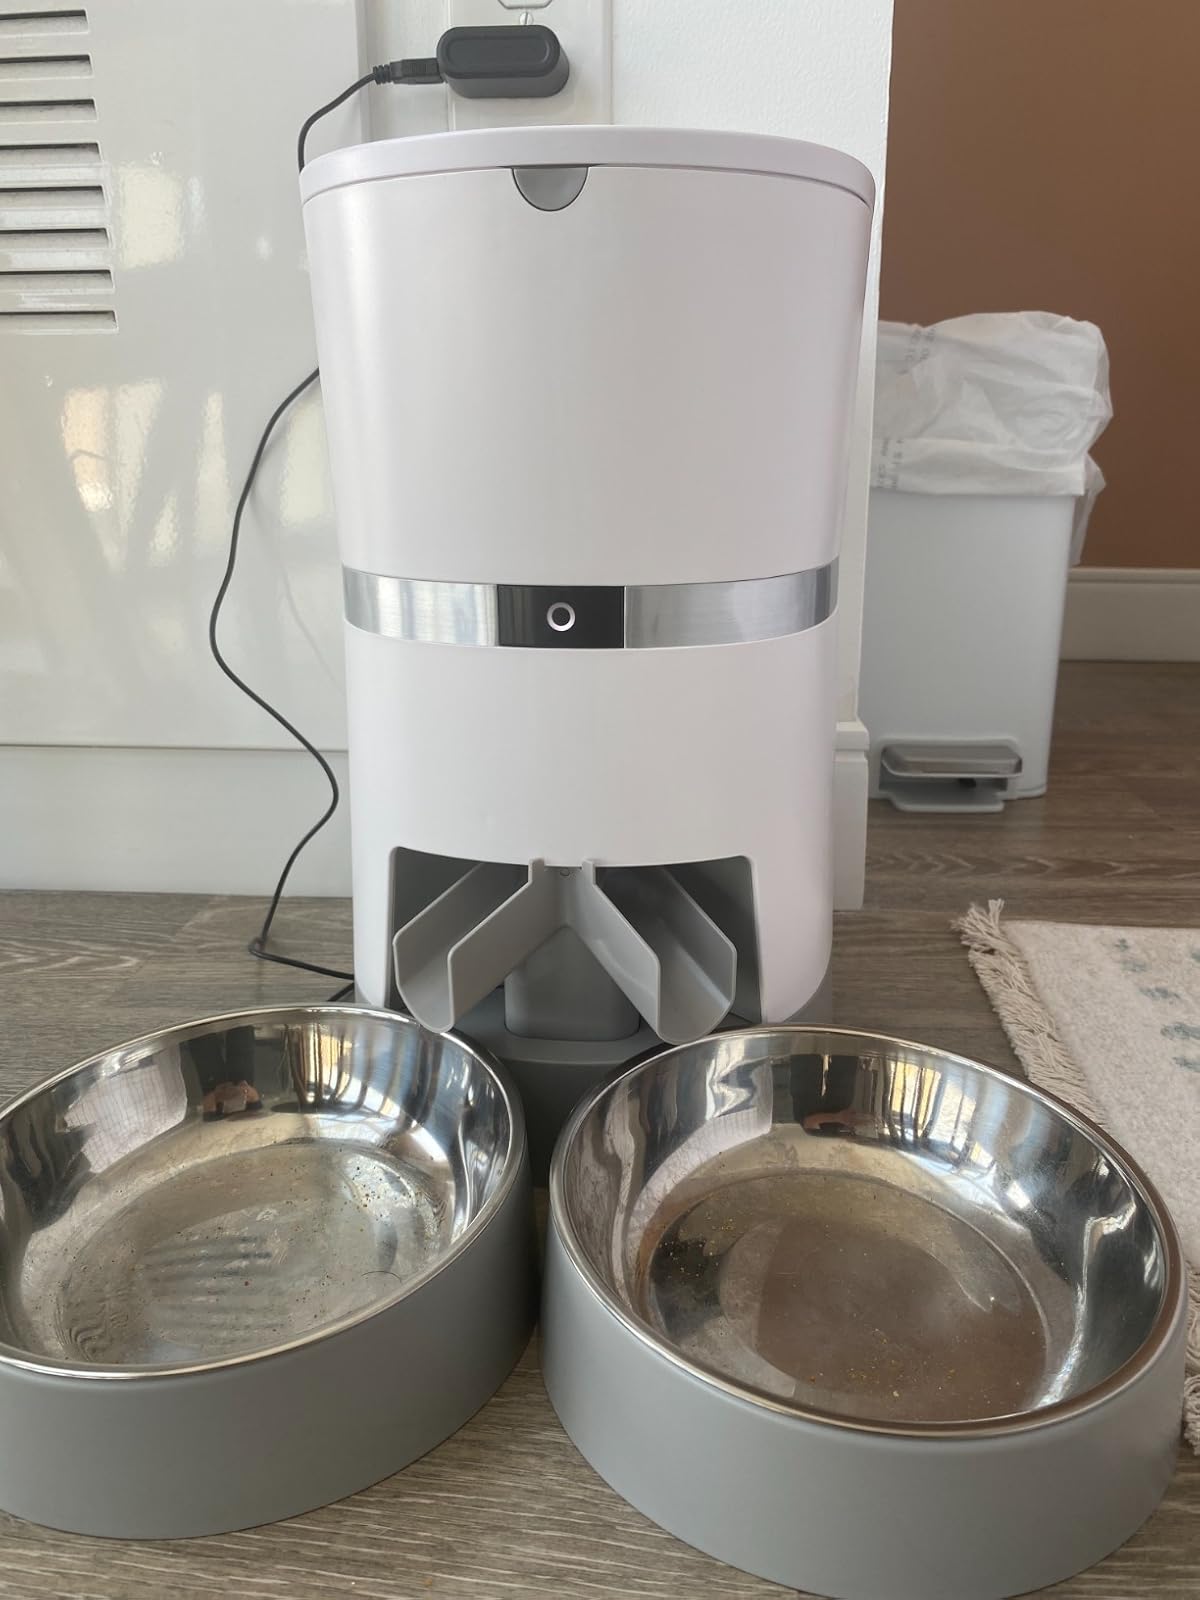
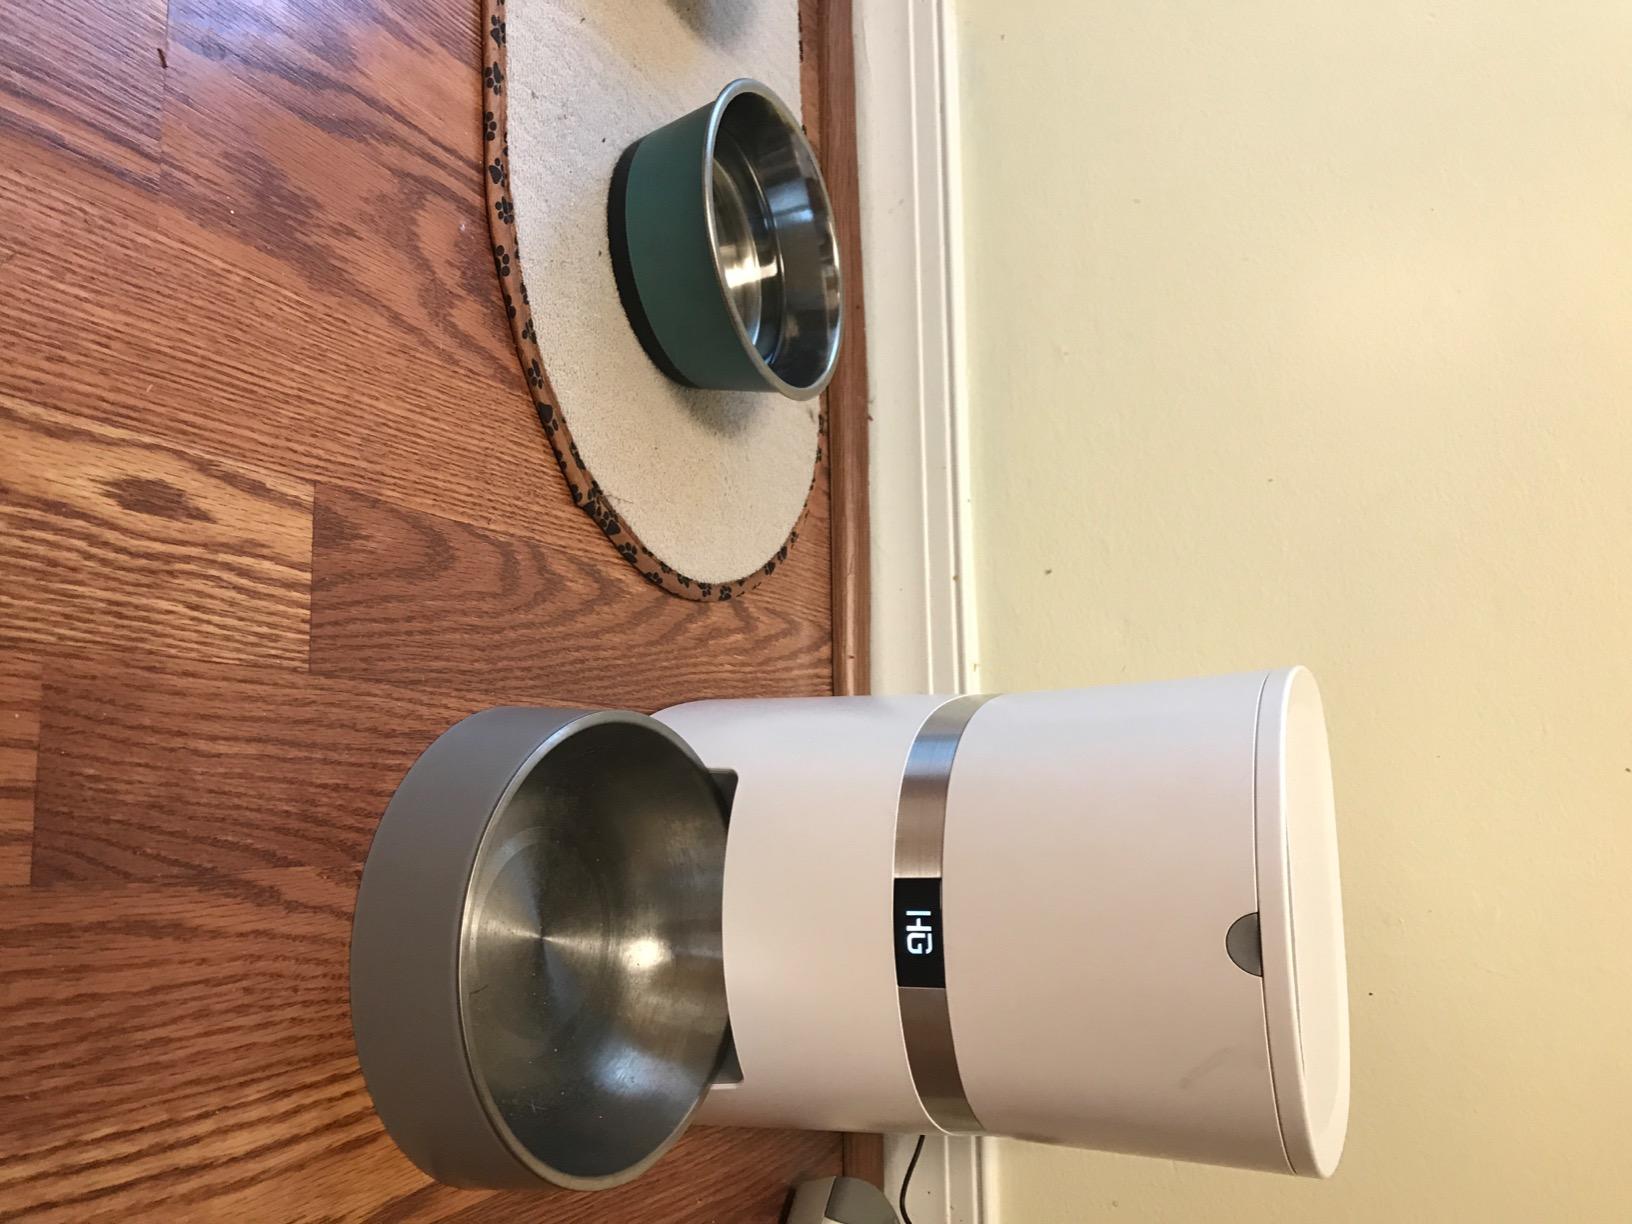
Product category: items_feeder
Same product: no